Inuit culture

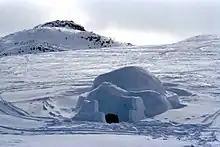
Igloo

Ivory carvings date to as early as the Dorset I period, but artistic activity appears to have greatly increased in the Dorset II period. The presence of tiny human masks that subtly suggest animal features, carvings of bears with incised spirit lines indicating skeletal structures, and enigmatic tubes that may have been used to suck spirits out of the possessed; indicate the shamanistic, ritual character of this art. This cultural trend probably results from socio-economic pressures exerted upon the Dorset by the presence of new ethnic groups in the region.